Natalie Jameson

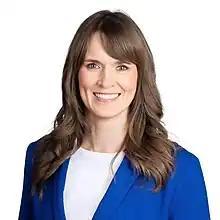
Jameson in 2023

Natalie Jameson is a Canadian politician who represented the Charlottetown-Hillsborough Park district, in the Legislative Assembly of Prince Edward Island from 2019 to 2025. She has held cabinet portfolios in the Progressive Conservative government of Dennis King.